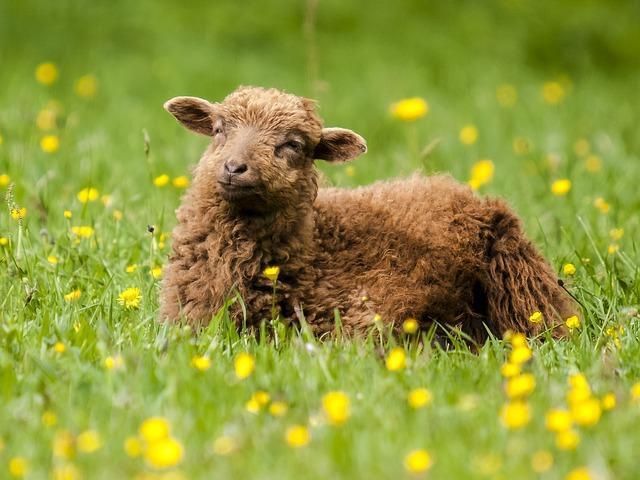
sheep